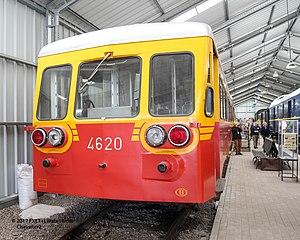
Autorail 4620
La série 46 est une série d'autorails de la SNCB. Conçu par Brossel, il est dérivé du type 553 auquel il apporte quelques améliorations : des vitrages plus grands, visant à offrir une vue panoramique aux passagers, et la présence d'un cabinet de toilettes. Au niveau de la chaîne de traction, une transmission diesel-hydraulique remplace la boite mécanique à 4 rapports des séries précédentes.